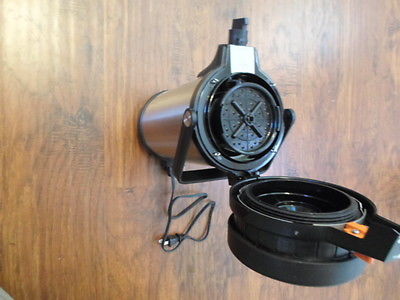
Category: coffee maker